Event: Nepal Earthquake
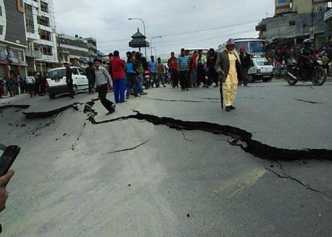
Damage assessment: damage